Multigun

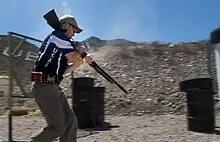
A competitor reloads a shotgun during the 2018 USPSA Multigun Championship in Boulder City, Nevada.

Multigun, Multi Gun or Multi-Gun, often also called 2-Gun or 3-Gun depending on the types of firearms used, are practical shooting events where each of the stages require the competitor to use a combination of handguns, rifles, and/or shotguns Multigun has a lot in common with ordinary IPSC/ USPSA single gun matches, and matches generally have courses of fire where the shooter must move through different stages and engage targets in a variety of different positions.